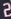
Number: 2